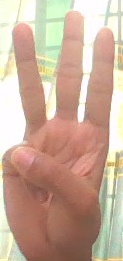
ASL sign: 6